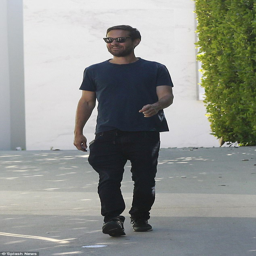
happy : star , was spotted beaming as he enjoyed a stroll with a leggy female companion